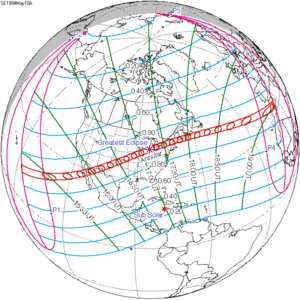
L'éclipse solaire du 10 mai 1994 est une éclipse annulaire, qui eut lieu il y a : 24 ans, 5 mois et 23 jours.